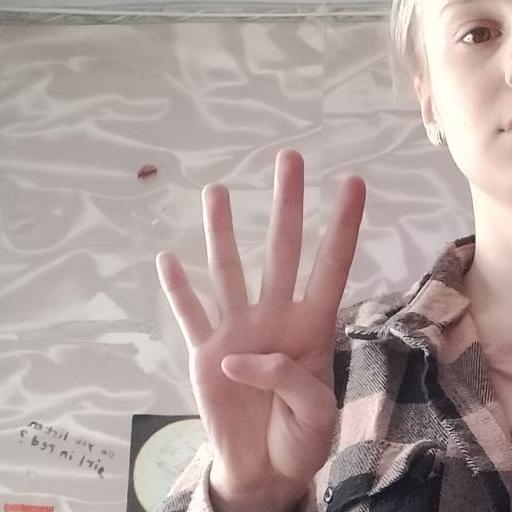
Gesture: four